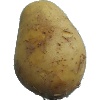
Label: white_potato